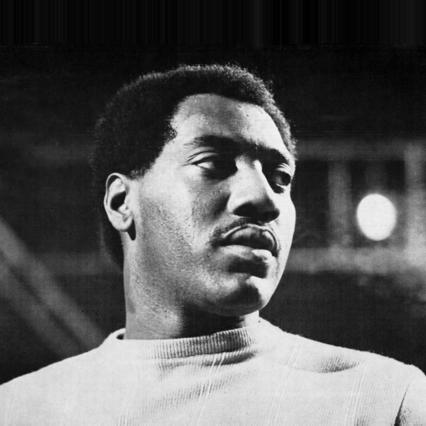
Age: 25